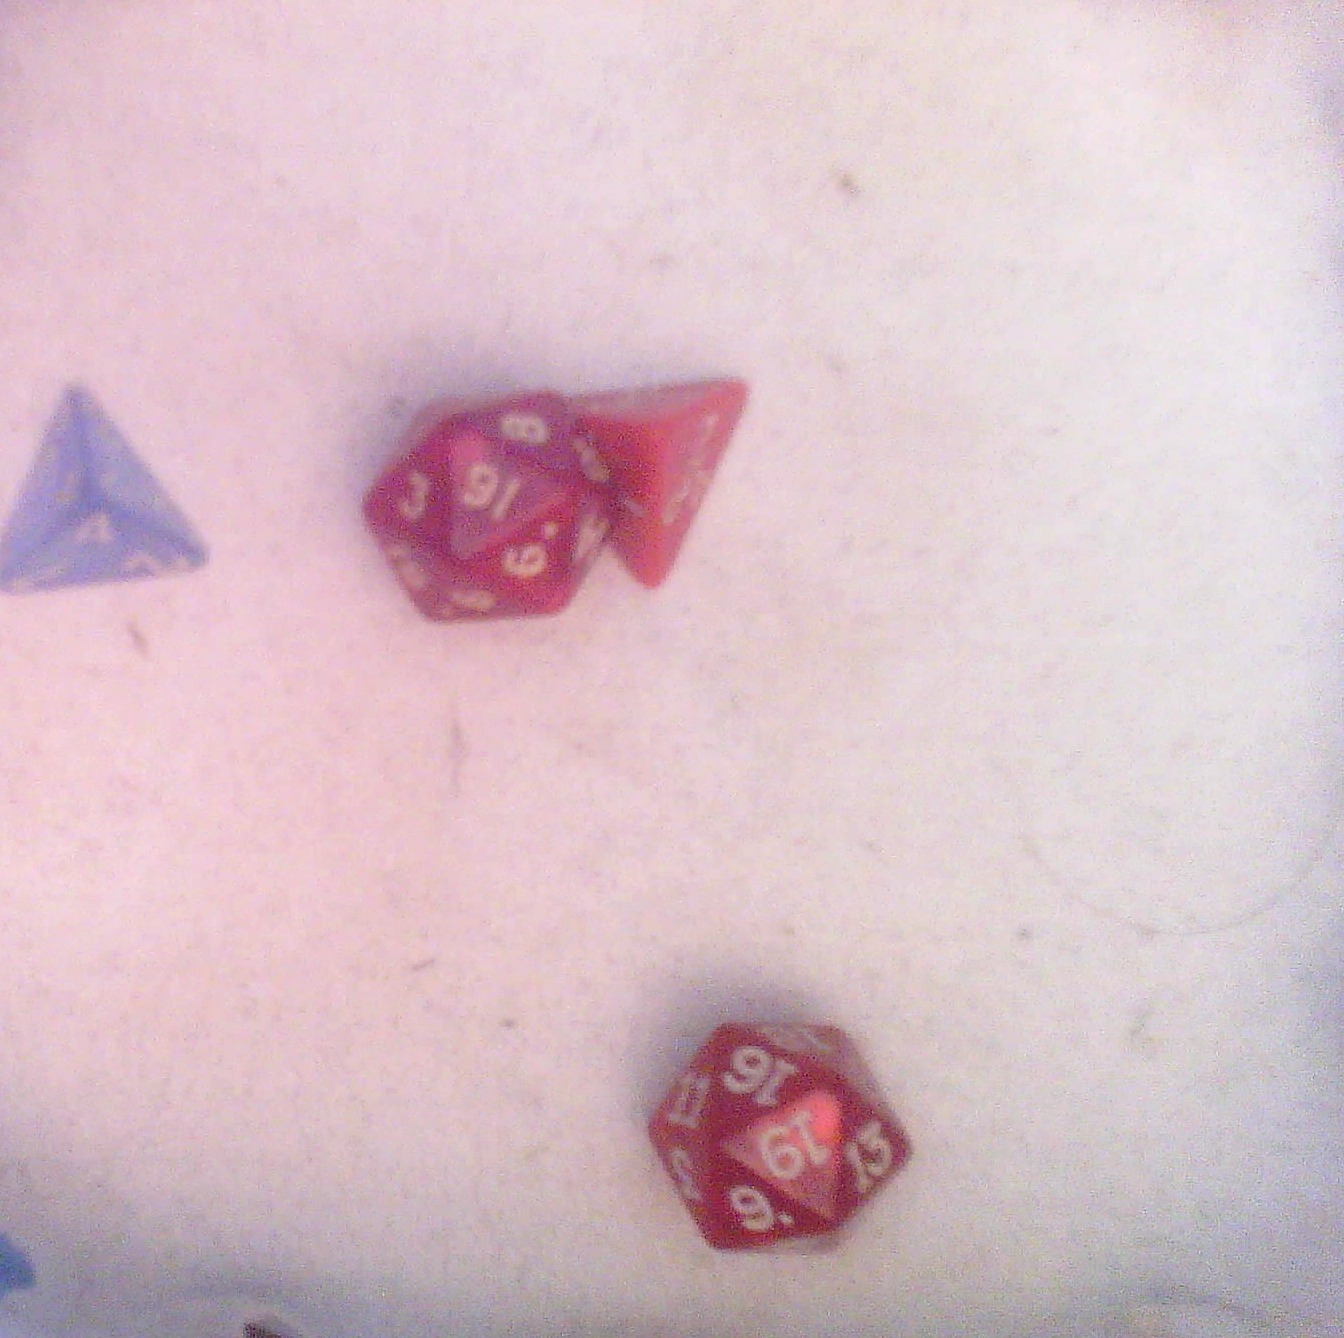
Dice in frame:
type: d20
value: 19
type: d20
value: 16
type: d4
value: 4
type: d4
value: 4
Label source: human
Face values trusted: yes